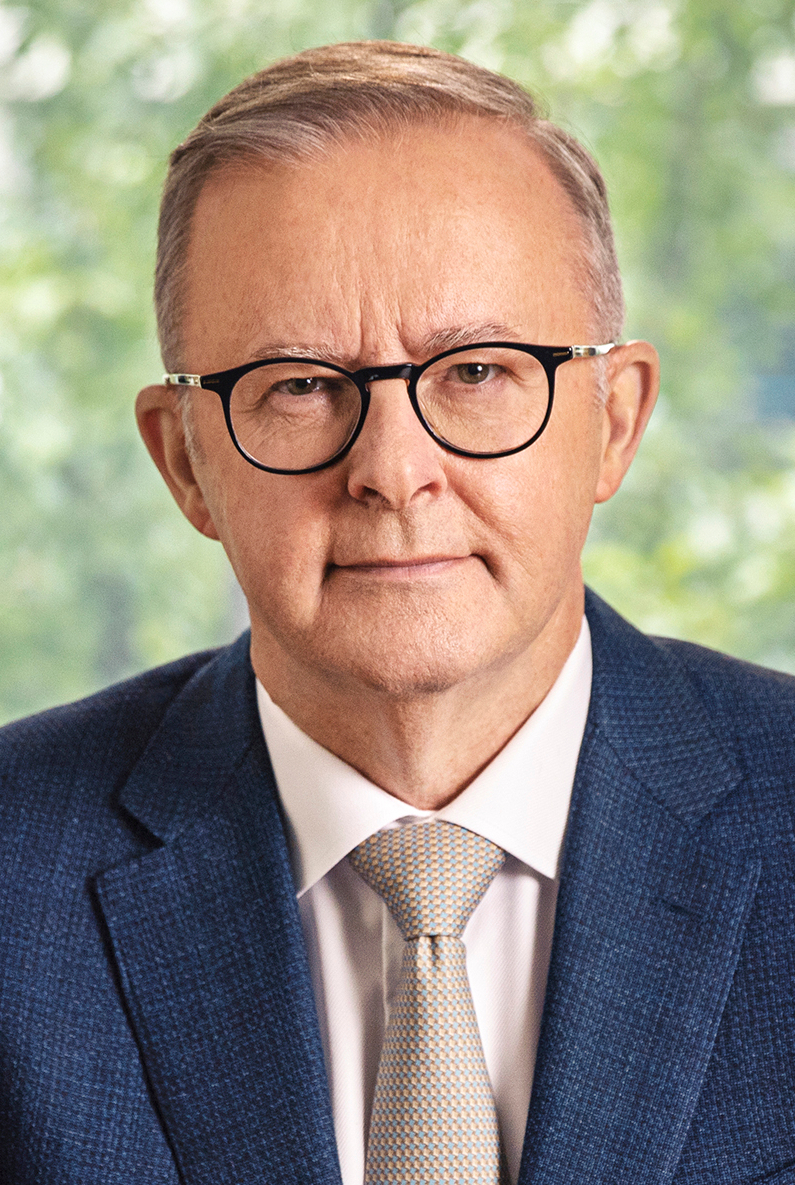
แอนโทนี แอลบานีส

| honorific-prefix = The Honourable|ดิออเนอเรเบิล
| name = แอนโทนี แอลบานีส
| honorific-suffix = Parliament of Australia|MP
| image = Anthony Albanese portrait (cropped).jpg
| caption = ภาพถ่ายทางการเมื่อปี 2022
| office = นายกรัฐมนตรีออสเตรเลียคนที่ 31
| monarch = สมเด็จพระราชินีนาถเอลิซาเบธที่ 2 แห่งสหราชอาณาจักร|สมเด็จพระราชินีนาถเอลิซาเบธที่ 2สมเด็จพระเจ้าชาลส์ที่ 3 แห่งสหราชอาณาจักร|สมเด็จพระเจ้าชาลส์ที่ 3
| governor_general = David Hurley|เดวิด เฮอร์ลีย์ แซม มอสทิน
| deputy = Richard Marles|ริชาร์ด มาร์ลีส
| predecessor = Scott Morrison|สกอตต์ มอร์ริสัน
| term_start = 23 พฤษภาคม 2022
| office1 = Leaders of the Australian Labor Party#ALP federal parliamentary leaders|ผู้นำพรรคแรงงาน
| term_start1 = 30 พฤษภาคม 2019
| deputy1 = Richard Marles|ริชาร์ด มาร์ลีส
| predecessor1 = Bill Shorten|บิลล์ ชอร์เทิน
| office2 = Leader of the Opposition (Australia)|ผู้นำฝ่ายค้าน
| term_start2 = 30 พฤษภาคม 2019
| term_end2 = 23 พฤษภาคม 2022
| primeminister2 = Scott Morrison|สกอตต์ มอร์ริสัน
| deputy2 = ริชาร์ด มาร์ลีส
| predecessor2 = Bill Shorten|บิลล์ ชอร์เทิน
| successor2 = Scott Morrison|สกอตต์ มอร์ริสัน
| office3 = Deputy Prime Minister of Australia|รองนายกรัฐมนตรีออสเตรเลียคนที่ 15
| primeminister3 = เควิน รัดด์
| term_start3 = 27 มิถุนายน 2013
| term_end3 = 18 กันยายน 2013
| predecessor3 = Wayne Swan|เวย์น สวอน
| successor3 = Warren Truss|วอร์เรน ทรัสส์
| office4 = Leaders of the Australian Labor Party#ALP federal deputy parliamentary leaders|รองผู้นำพรรคแรงงาน
| leader4 = เควิน รัดด์
| term_start4 = 26 มิถุนายน 2013
| term_end4 = 13 ตุลาคม 2013
| predecessor4 = Wayne Swan|เวย์น สวอน
| successor4 = Tanya Plibersek|แทนยา พลีเบอร์เซก
| office5 = Minister for Infrastructure and Regional Development (Australia)|รัฐมนตรีว่าการกระทรวงโครงสร้างพื้นฐานและการขนส่ง
| term_start5 = 3 ธันวาคม 2007
| term_end5 = 18 กันยายน 2013
| predecessor5 = Mark Vaile|มาร์ก เวล
| successor5 = Warren Truss|วอร์เรน ทรัสส์
| office6 = Leader of the House (Australia)|ผู้นำรัฐสภา
| deputy6 = Stephen Smith (Australian politician)|สตีเวน สมิธ
| term_start6 = 3 ธันวาคม 2007
| term_end6 = 18 กันยายน 2013
| predecessor6 = โทนี แอบบ็อตต์
| successor6 = Christopher Pyne|คริสโตเฟอร์ ไพน์
| office7 = Minister for Infrastructure and Regional Development (Australia)|รัฐมนตรีว่าการกระทรวงการพัฒนาส่วนภูมิภาคและรัฐบาลส่วนท้องถิ่น
| term_start7 = 3 ธันวาคม 2007
| term_end7 = 14 กันยายน 2010
| predecessor7 = Jim Lloyd|จิม ลอยด์
| successor7 = Simon Crean|ไซมอน ครีน
| constituency_MP8 = Division of Grayndler|เกรนด์เลอร์
| parliament8 = ออสเตรเลีย
| term_start8 = 2 มีนาคม 1996
| predecessor8 = Jeannette McHugh|จินเน็ต แม็กฮิว
| birth_place = Darlinghurst, New South Wales|ดาร์ลิงเฮิสต์ รัฐนิวเซาท์เวลส์ ประเทศออสเตรเลีย
| party = Australian Labor Party|แรงงานออสเตรเลีย
| partner = Jodie Haydon|โจดี เฮย์ดัน (2021–ปัจจุบัน)
| children = 1 คน
| alma_mater = มหาวิทยาลัยซิดนีย์ (เศรษฐศาสตรบัณฑิต)
| nickname = แอลโบ
แอนโทนี นอร์แมน แอลบานีส (, หรือ ;--> เกิด 2 มีนาคม 1963) หรือที่รู้จักกันในชื่อเล่น แอลโบ () เป็นนักการเมืองชาวออสเตรเลีย ผู้ดำรงตำแหน่งนายกรัฐมนตรีออสเตรเลียคนที่ 31 และคนปัจจุบัน โดยเป็นนายกรัฐมนตรีออสเตรเลียคนแรกที่Italian-Australian|มีเชื้อสายอิตาลี เขาเป็นผู้นำของพรรคแรงงานออสเตรเลีย (เอแอลพี) ตั้งแต่ปี 2019 และเป็นสมาชิกสภาผู้แทนราษฎร|สมาชิกรัฐสภาจากDivision of Grayndler|เกรนด์เลอร์ ตั้งแต่ปี 1996 แอลบานีสเป็นdeputy prime minister of Australia|รองนายกรัฐมนตรีออสเตรเลียคนที่ 15 ภายใต้Rudd government (2013)|รัฐบาลของรัดด์วาระที่สองในปี 2013 และเป็นรัฐมนตรีในรัฐบาลRudd government|รัดด์และรัฐบาลGillard government|กิลลาร์ดจากปี 2007 ถึง 2013
ใน2022 Australian federal election|การเลือกตั้งปี 2022 แอลบานีสนำพรรคแรงงานชนะการเลือกตั้งที่คะแนนเฉือนกับLiberal-National Coalition|แนวร่วมเสรีนิยม-ชาตินิยมของScott Morrison|สกอตต์ มอร์ริสัน ทำให้แอลบานีสเป็นนายกรัฐมนตรีออสเตรเลียคนแรกItalian Australian|ที่มีเชื้อสายอิตาลี เขาสาบานตนเข้ารับตำแหน่งในวันที่ 23 พฤษภาคม 2022
<!--
==หมายเหตุ==
-->
==อ้างอิง==
===ชีวประวัติ===
*
==แหล่งข้อมูลอื่น==
*
หมวดหมู่:นักการเมืองออสเตรเลีย
หมวดหมู่:ชาวออสเตรเลียเชื้อสายไอริช
หมวดหมู่:ชาวออสเตรเลียเชื้อสายอิตาลี
หมวดหมู่:คริสต์ศาสนิกชนชาวออสเตรเลีย
หมวดหมู่:นายกรัฐมนตรีออสเตรเลีย
หมวดหมู่:รองนายกรัฐมนตรีออสเตรเลีย
หมวดหมู่:รัฐมนตรีในรัฐบาลออสเตรเลีย
หมวดหมู่:สมาชิกรัฐสภาออสเตรเลีย
หมวดหมู่:สมาชิกคณะรัฐมนตรีออสเตรเลีย
หมวดหมู่:บุคคลจากรัฐนิวเซาท์เวลส์
หมวดหมู่:ศิษย์เก่าจากมหาวิทยาลัยซิดนีย์